Savage Model 110

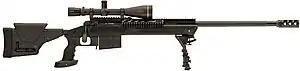
Savage 110 BA

The Model 110 was designed to be economical from the start. Many of its smaller parts are accordingly made from investment castings and steel stampings. The action and barrel are made from forged steel bar stock.